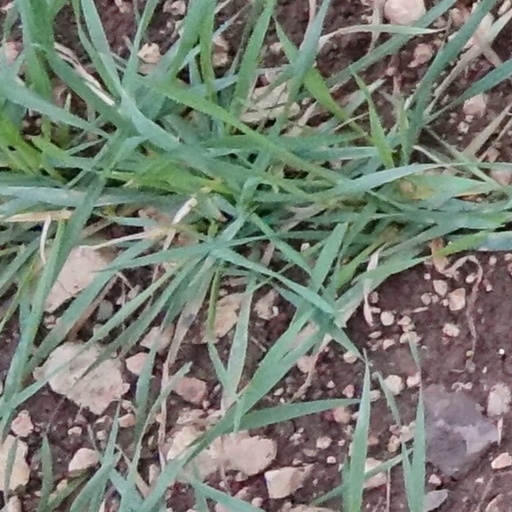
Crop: wheat